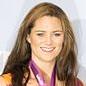
Age: 22